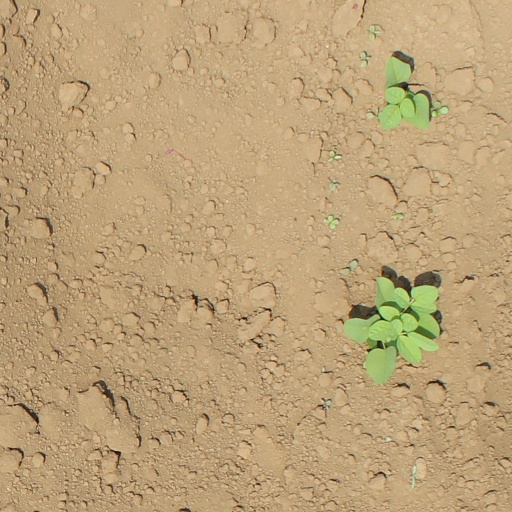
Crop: soybean